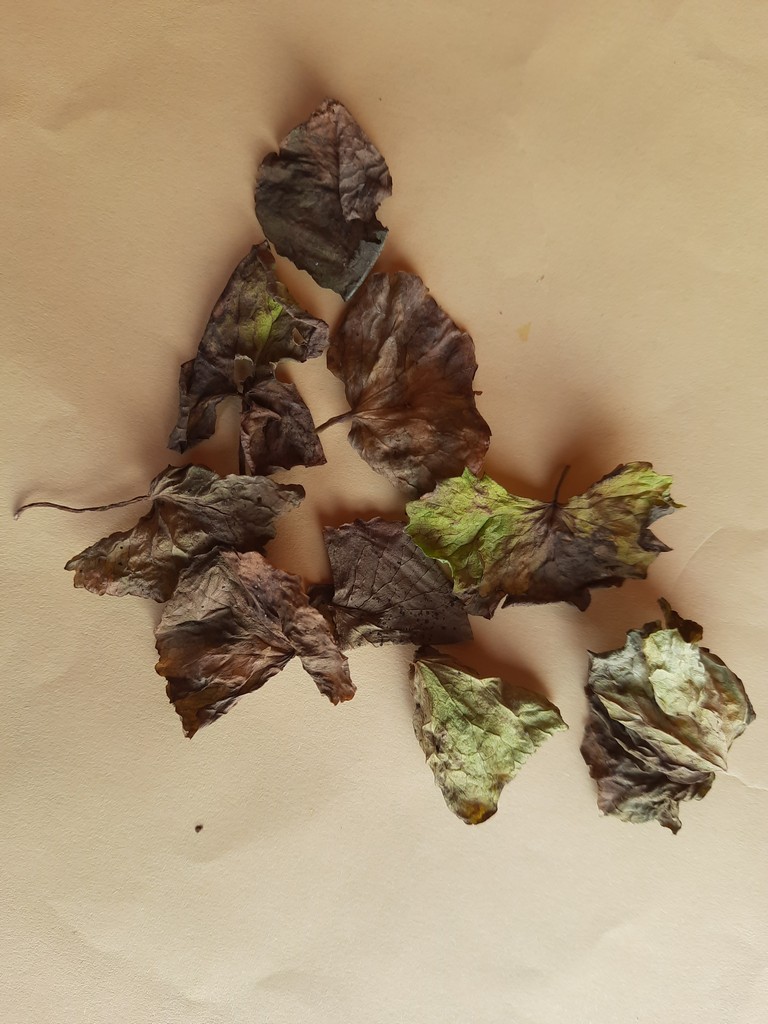
Label: Dried